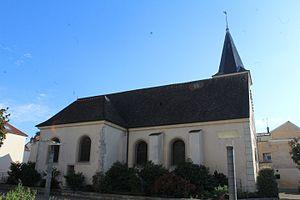
Église Saint-Loup de Champs-sur-Marne.